List of psychologists on postage stamps

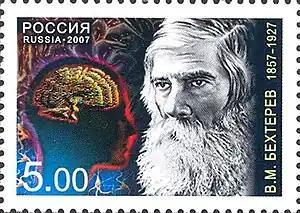
Russian stamp honoring Bekhterev issued in 2007

Stamps issued: Ecuador (1935); Ecuador (1936); East Germany (1958); Czechoslovakia (1959); Poland (1959); Romania (1959: Soviet Union (1959); Turalu (1977); Cocos Islands (1981); St. Helena (1981); Antigua (1982); Australia (1982); Ecuador (1982); Falkland Islands (1982); Great Britain (1982); India (1983); Mauritius (1982); St. Thomas and Prince Islands (1982); Sierra Leone (1982); Ecuador (1983); Turks and Caicos (1984); Australia (1986); Cocos Islands (1986); Grenada (1991); Cambodia (1992); Great Britain (1999); North Korea (1999); Palau (2000); Vietnam (2000); Mongolia (2002); Mozambique (2002); Sao Tome & Principe (2003); Great Britain (2005); Ascension Island (2006); Congo (2006); Great Britain (2006); Kiribati (2006); St. Helena (2006); Guinea-Bissau (2007); Sap Tome & Principe (2008); Ascension Island (2009); Bulgaria (2009); Comoros (2009); Djibouti (2009); Gibraltar (2009); Great Britain (2009) [3 distinct sets]; Guernsey (2009); Guinea (2009); Ireland (2009); Italy (2009); Micronesia (2009); Mozambique (2009); Nevis (2009); Palau (2009); Portugal (2009); Rwanda (2009); Vanuatu (2009); Gabon (2010): Togo (2010); Mali (2017)